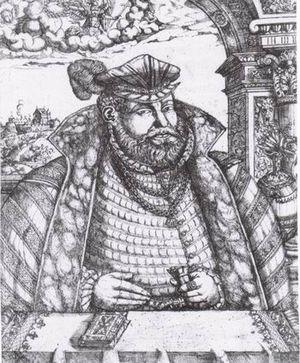
Jean-Frédéric II de Saxe, né à Torgau en 1529, décédé à Steyr en 1595. Duc de Saxe et duc de Saxe-Cobourg-Eisenach de 1554 à 1556. Il appartient à la branche ernestine elle-même issue de la première branche de la Maison de Wettin.